S. J. Clarkson

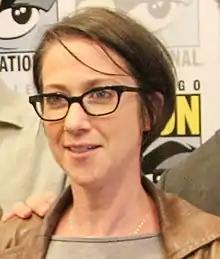
Clarkson at the 2014 San Diego Comic-Con

Clarkson's credits include the series "Doctors", "Casualty", "EastEnders", "Footballers' Wives", and "Life on Mars", as well as the American series "Heroes", "House", "Dexter", "Succession" and "Ugly Betty". In 2008, she co-created the British series "Mistresses".